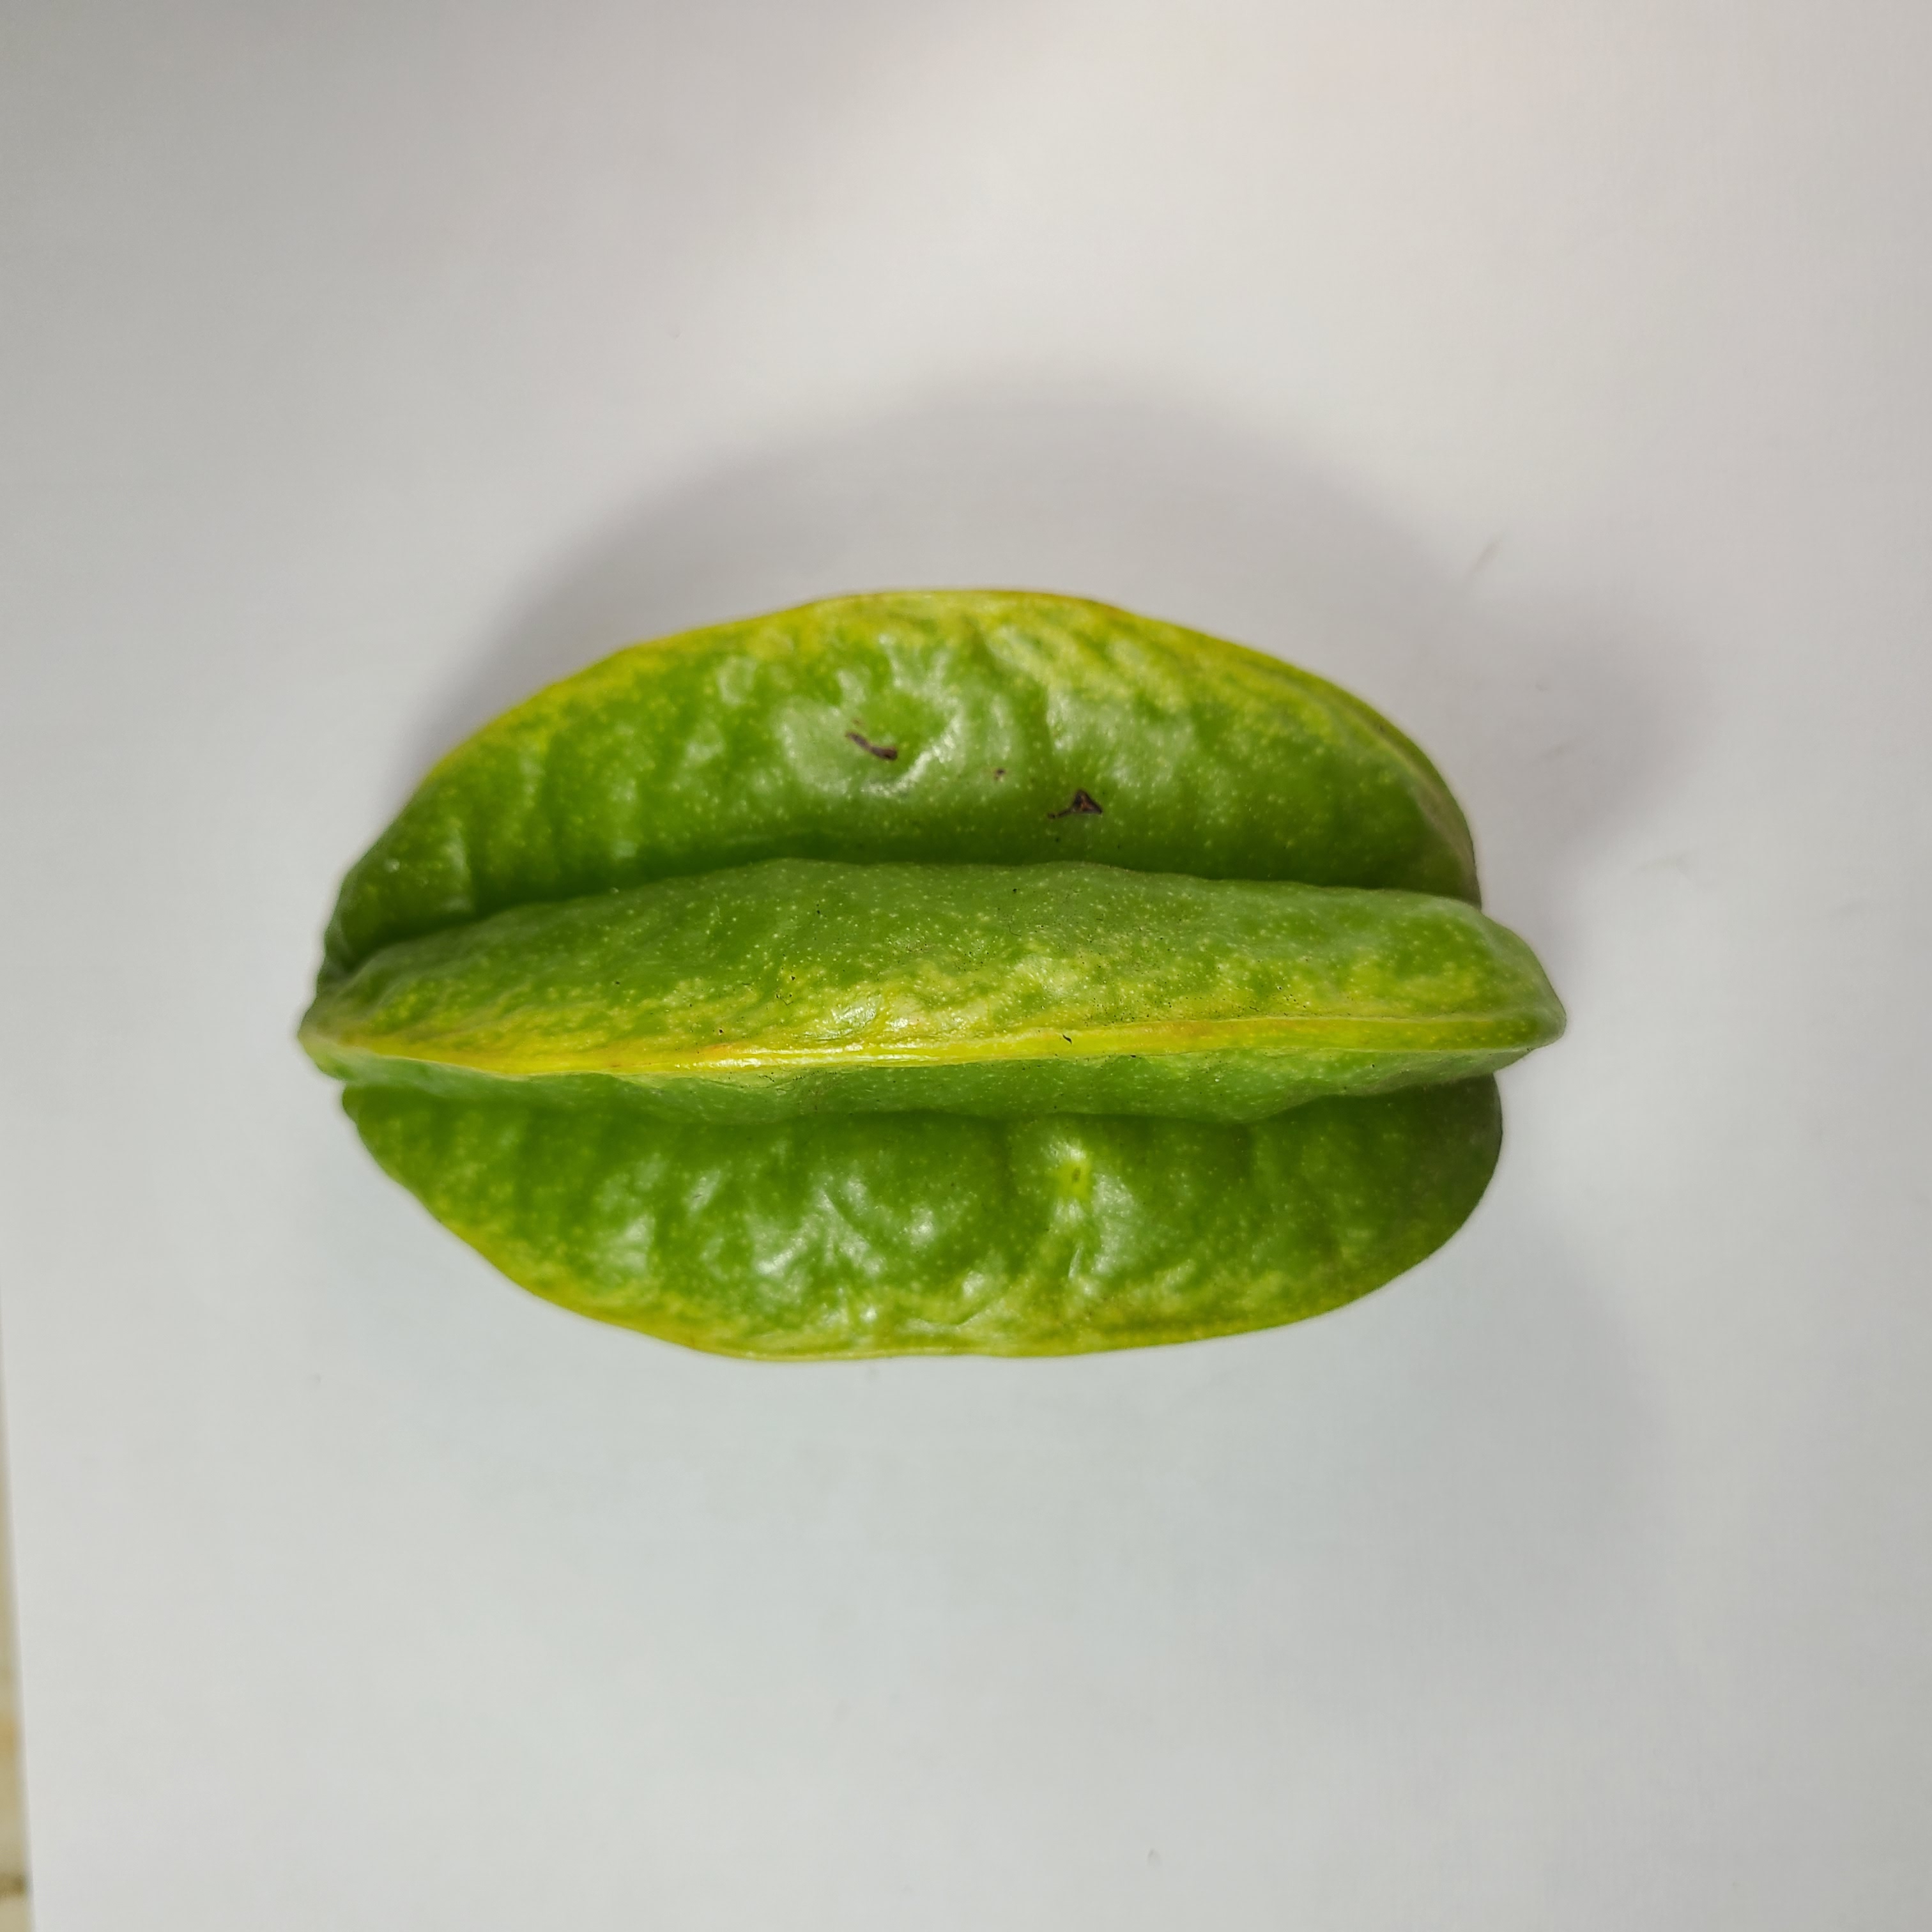
Label: Healthy Fruits